Tom Crean (basketball)

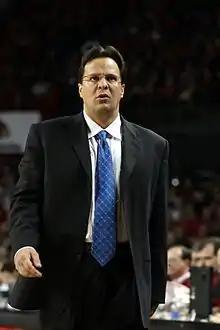
Crean on January 17, 2007 coaching at Freedom Hall

On March 30, 1999, Crean was named head coach at Marquette University. According to Crean, "Once Marquette became available, that's where my sights were. I had unbelievable respect for the tradition and the name. When I thought of Marquette, I thought of a true basketball school and to me that had a lot to do with it." Crean immediately made a number of changes at Marquette, creating a new team image by increasing the significance of the team's media day and instituting a "Midnight Madness" event commonly held by schools on the night teams are allowed to begin practice. Crean's first recruiting class was considered by experts to be among the top twenty in the country, Marquette's first in a long time.